Advanced Land Observing Satellite

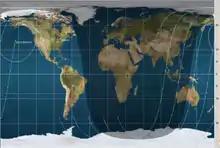
Satellite orbital paths, as of October 2013.

In April 2011, the satellite was found to have switched itself into power-saving mode due to deterioration of its solar arrays. Technicians could no longer confirm that any power was being generated. It was suggested that meteoroids may have struck ALOS, creating the anomaly which eventually led to its shutdown.